Answer in natural language. Which point is closer to the camera taking this photo, point B  or point C? Choose between the following options: B or C
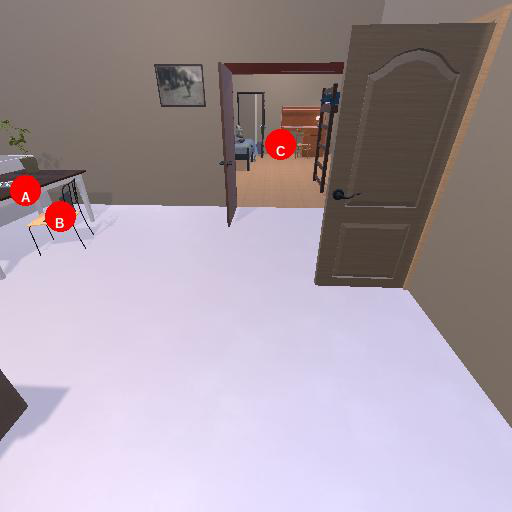
<answer>B</answer>